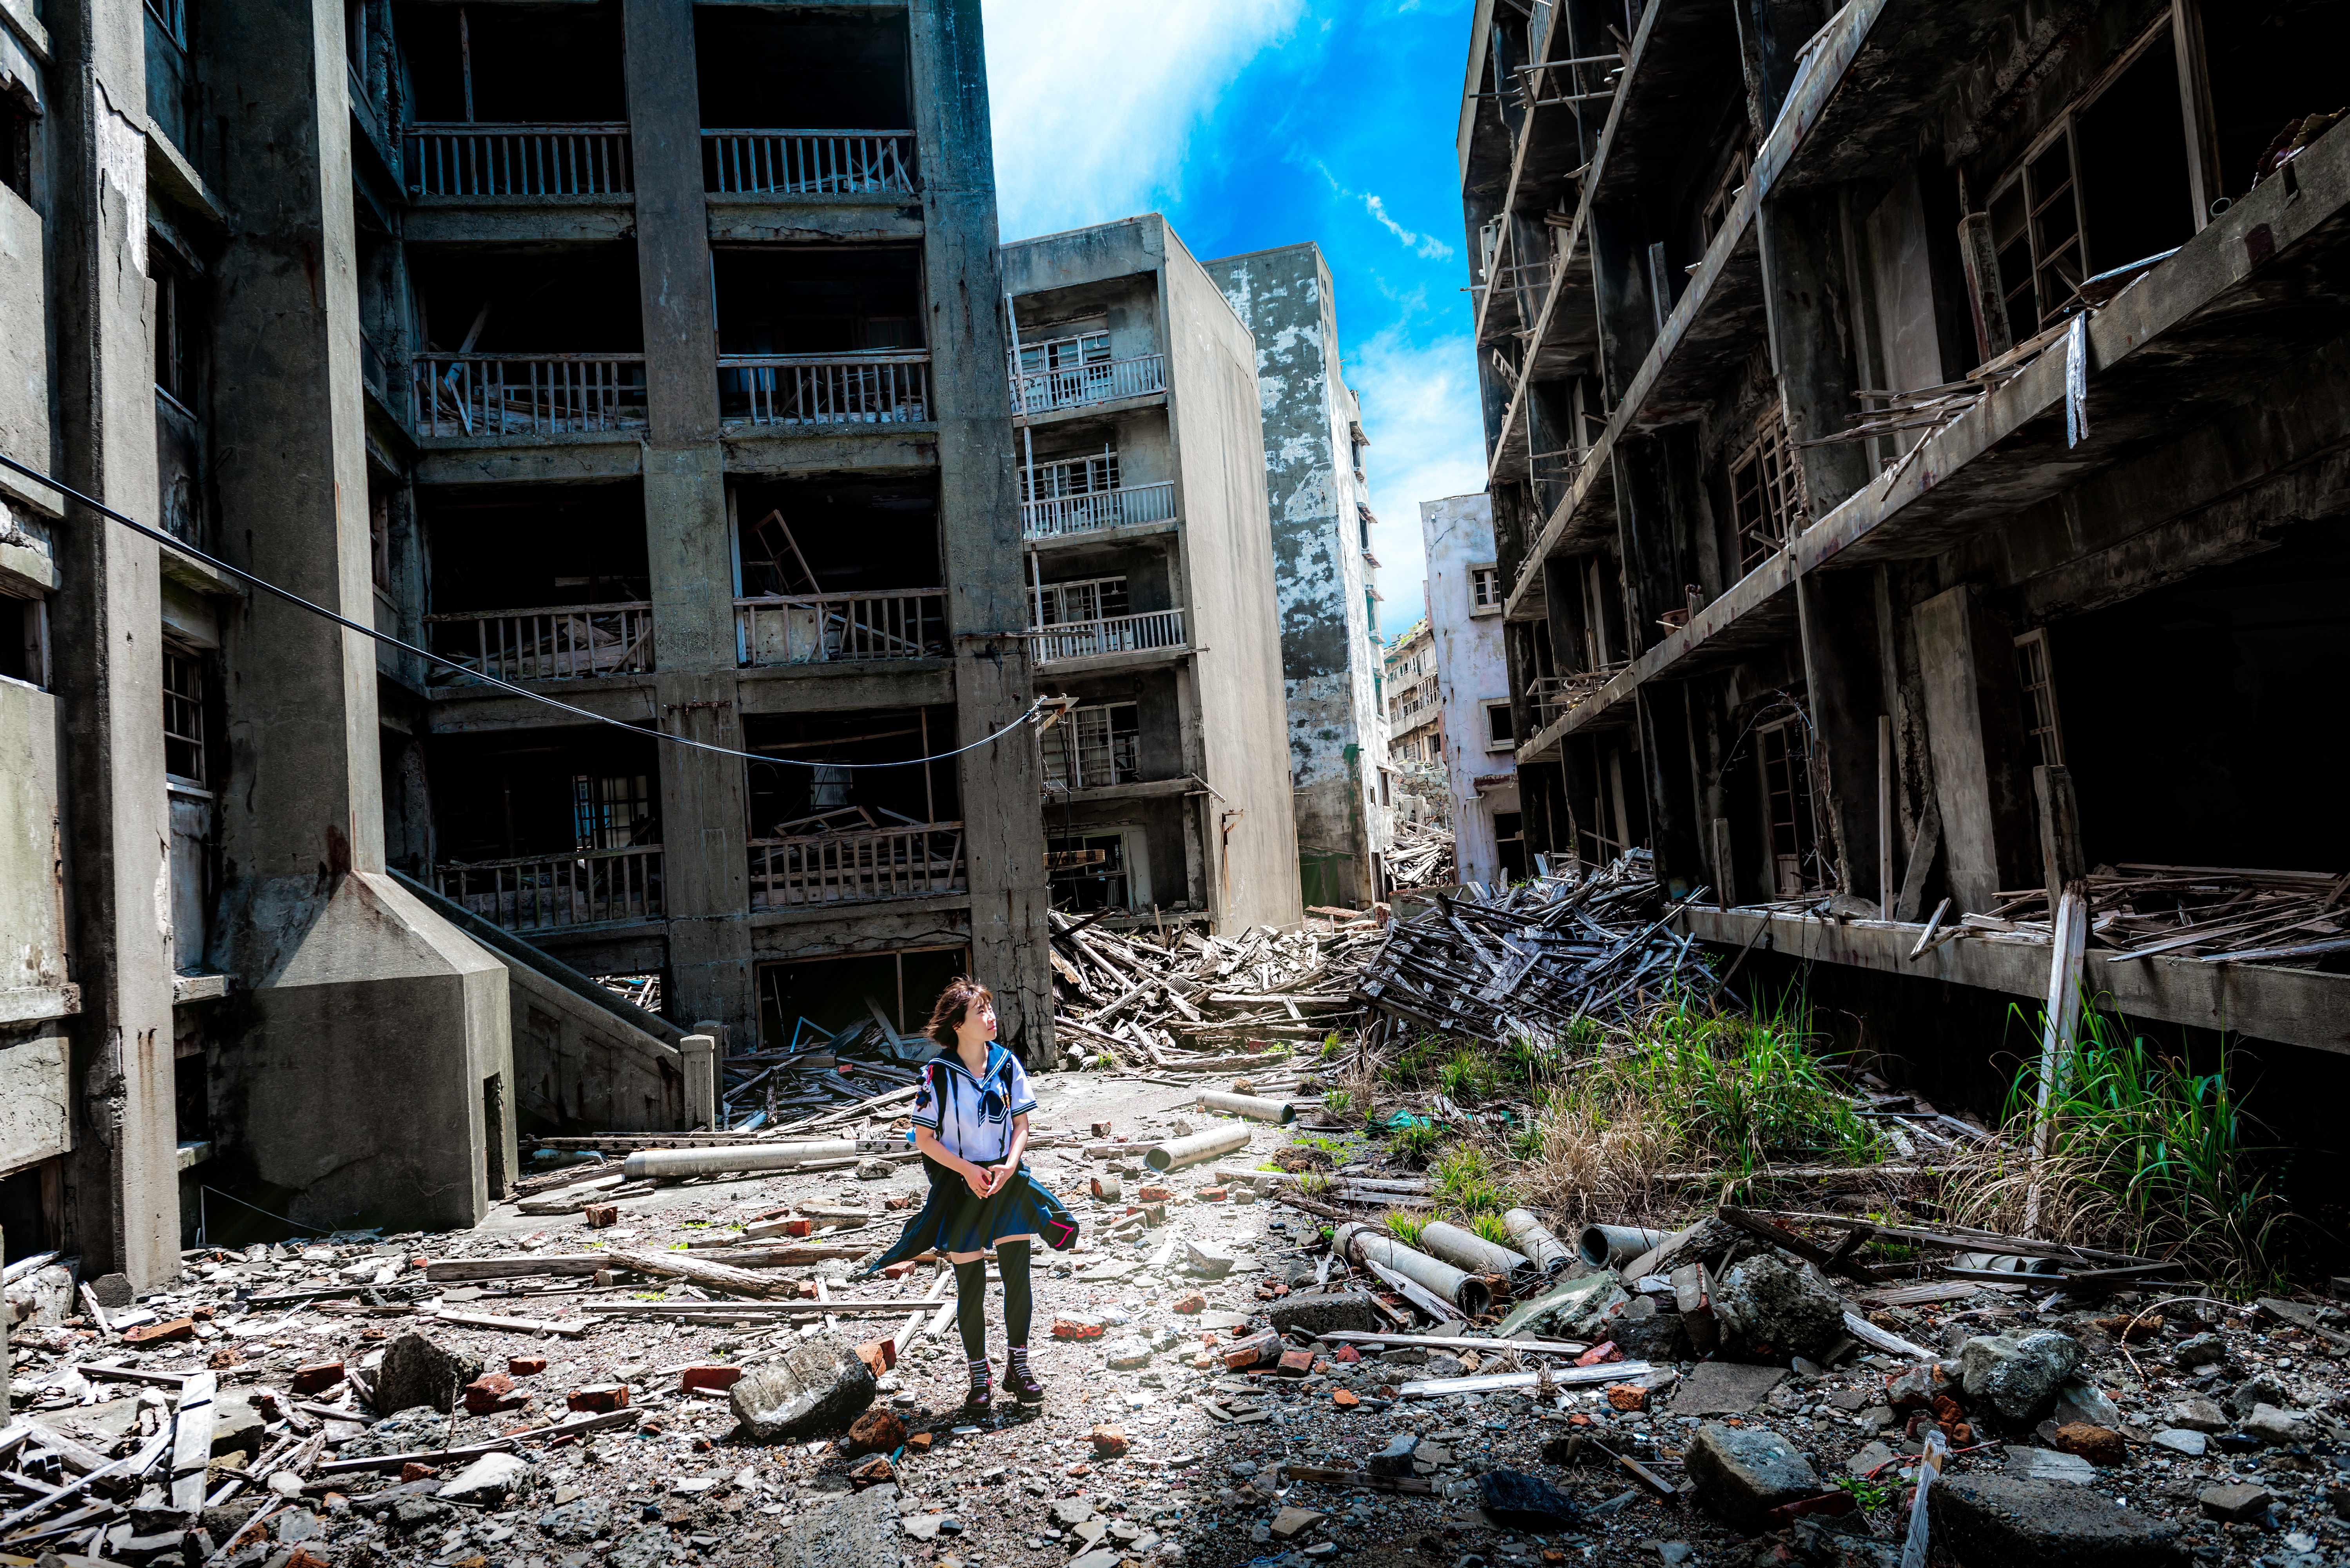
water, town, old, panorama, panoramic, island, asia, landmark, industrial, abandoned, ruin, japan, world, worn, japanese, nagasaki, kyushu, ghost town, ghosttown, ghost, heritage, unesco, mine, damaged, battleship, earthquake, coal, list, forgotten, facility, slum, mining, nobody, coal mine, uninhabited, urban area, residential area, geological phenomenon, battleship island, tentative